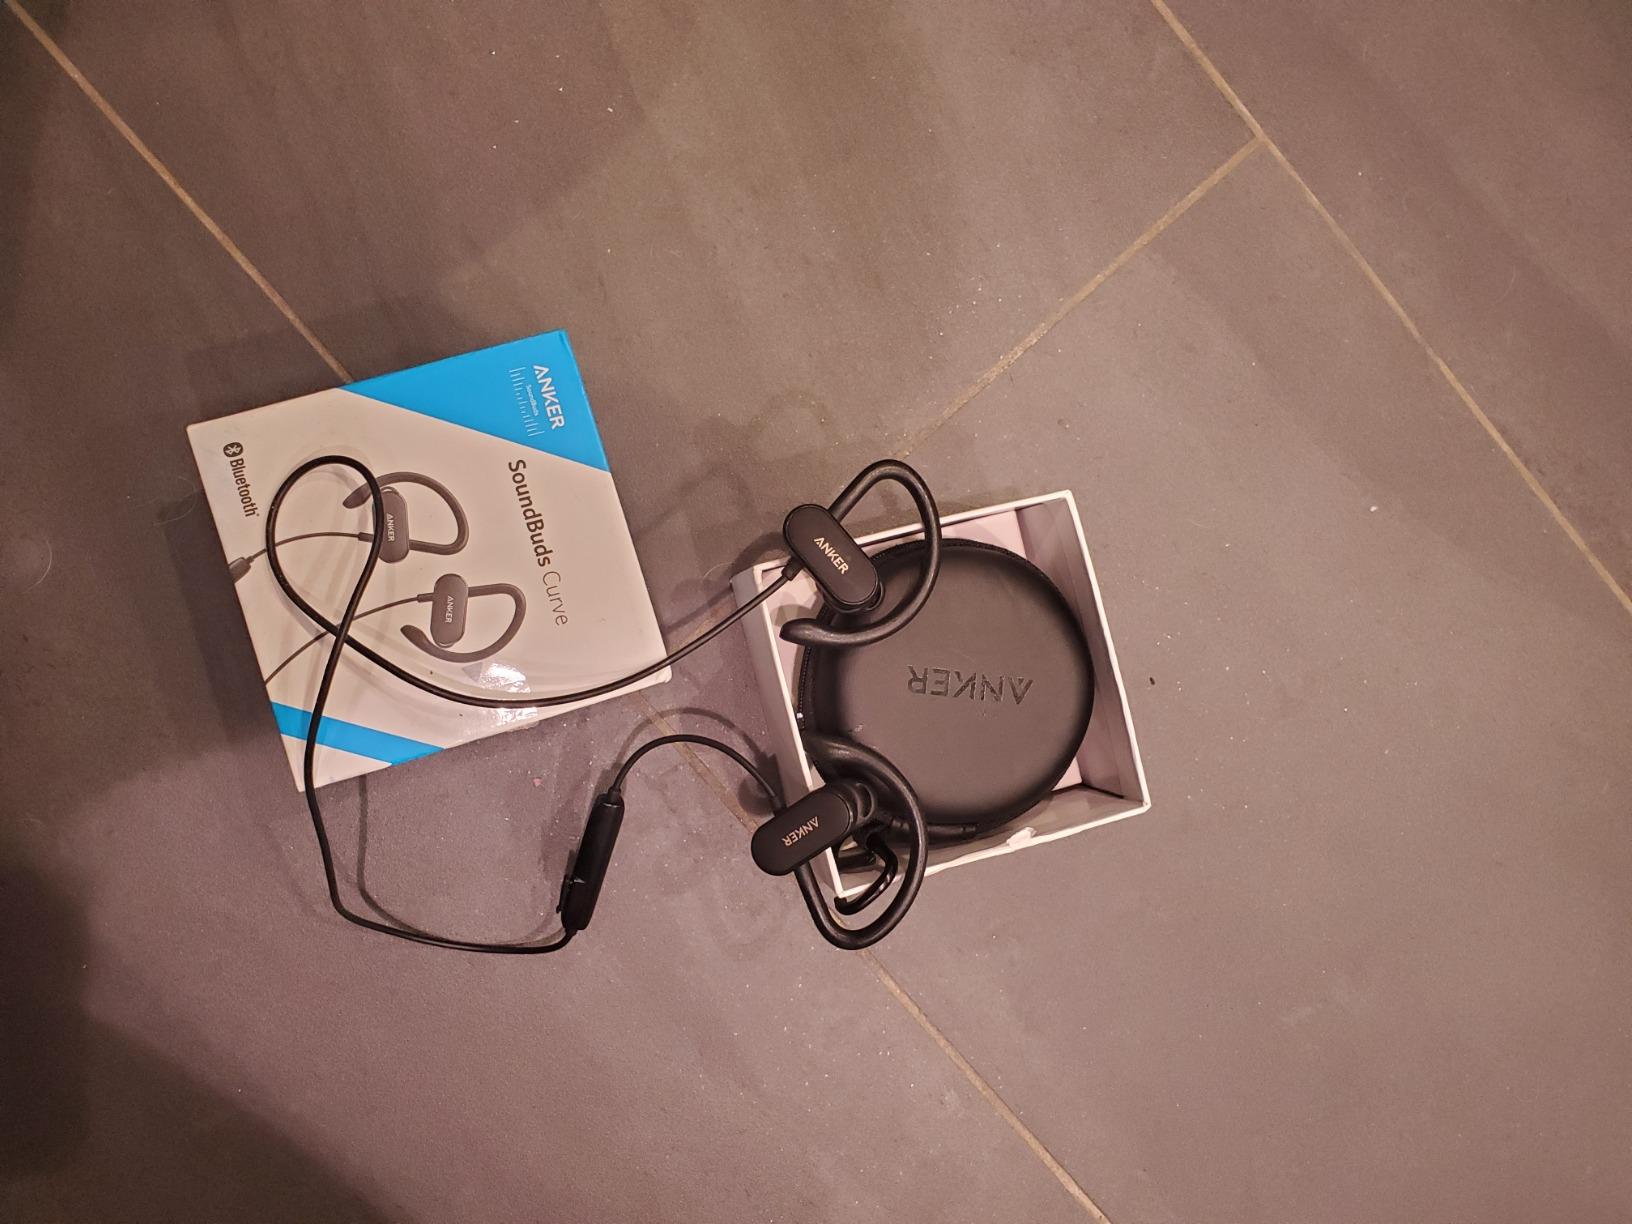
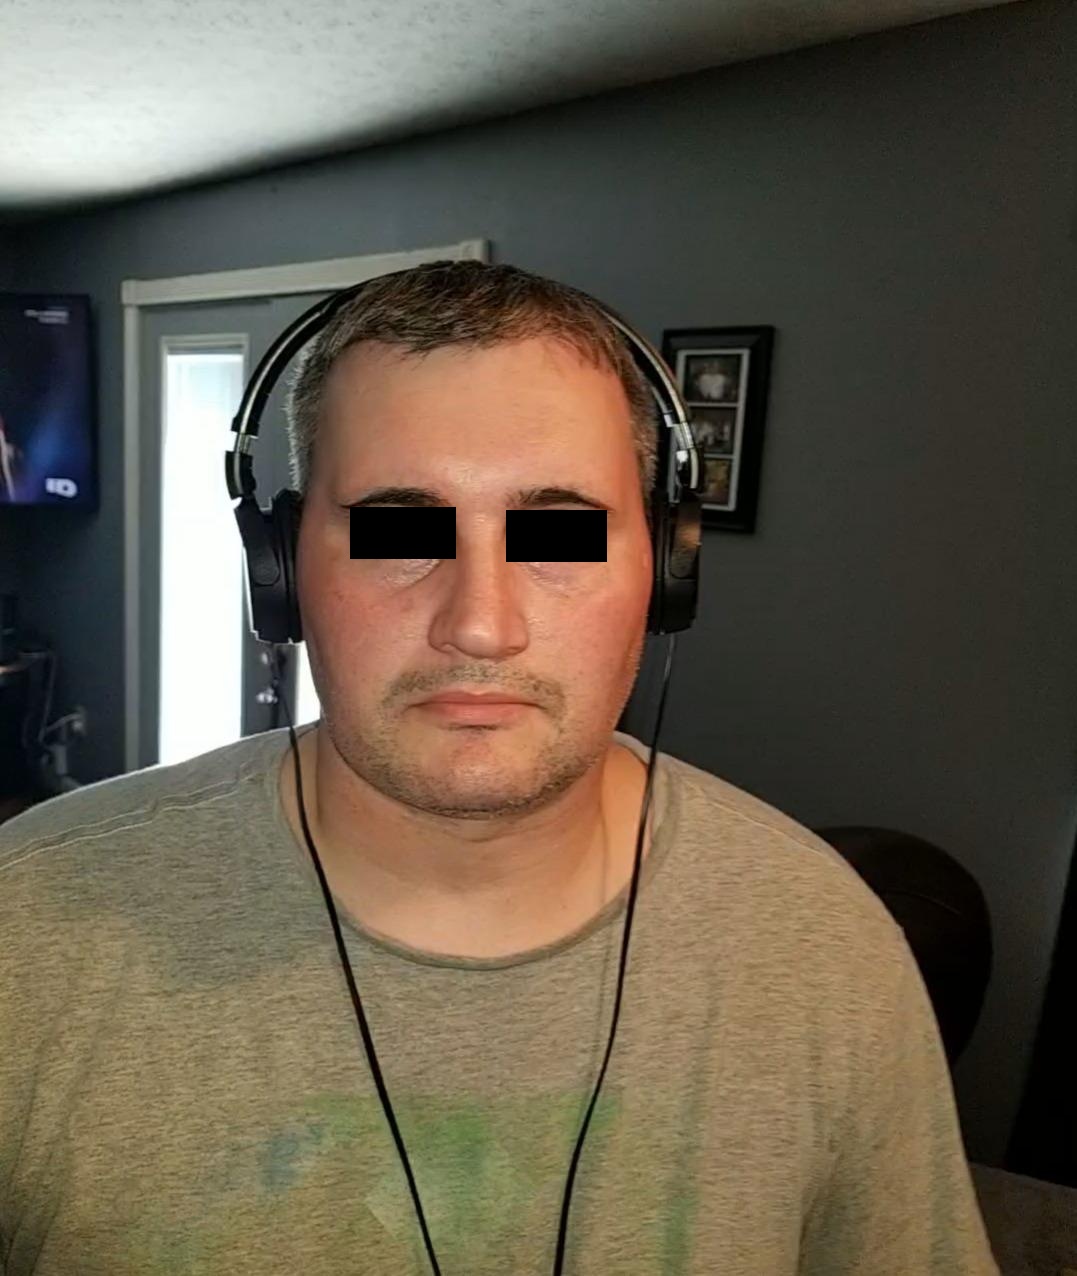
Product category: headphones
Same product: no